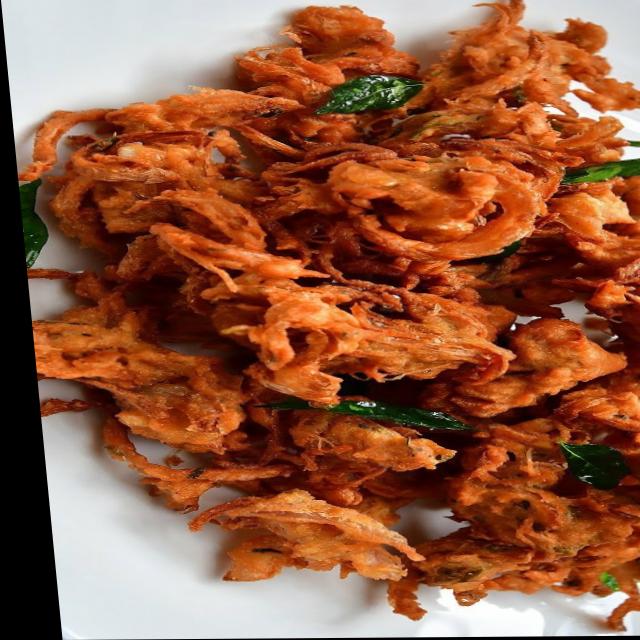
Dish: pakode